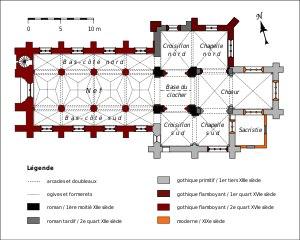
L'église Saint-Denis est une église catholique paroissiale située à Serans, en France. L'on ignore pratiquement tout de son histoire. La partie la plus ancienne est le clocher en bâtière, qui est de style roman, et date de la première moitié du XIIᵉ siècle. Le chœur de cette époque fut remplacé quelques années plus tard par une travée voûtée d'ogives. L'église Saint-Denis compte ainsi parmi les quarante églises de l'Oise qui possèdent des voûtes d'ogives romanes. Mais c'est tout ce qui subsiste de cette époque : la seconde travée du chœur, qui se termine par un chevet plat, a été ajoutée au début du XIIIᵉ siècle, et le croisillon sud et la chapelle latérale sud ont été construits, ou reconstruits, sous la même campagne de travaux. La plupart des chapiteaux sont malheureusement abîmés, ou ont été resculptés au XIXᵉ siècle, et la seconde travée du chœur a perdu toute son authenticité lors d'une restauration radicale à cette époque. Mieux conservés sont le croisillon et la chapelle latérale nord, qui sont issus de la reconstruction après la guerre de Cent Ans au début du XVIᵉ siècle.